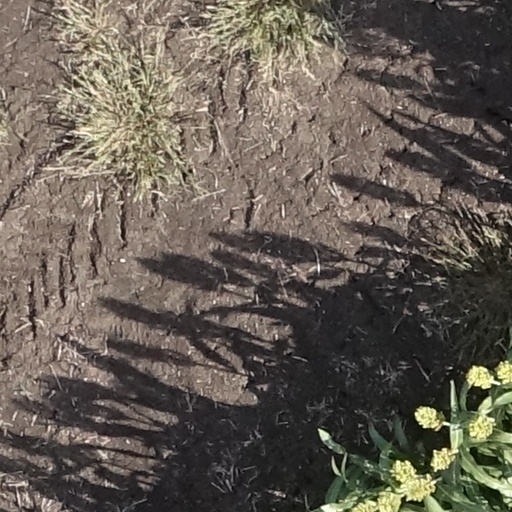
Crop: sorghum